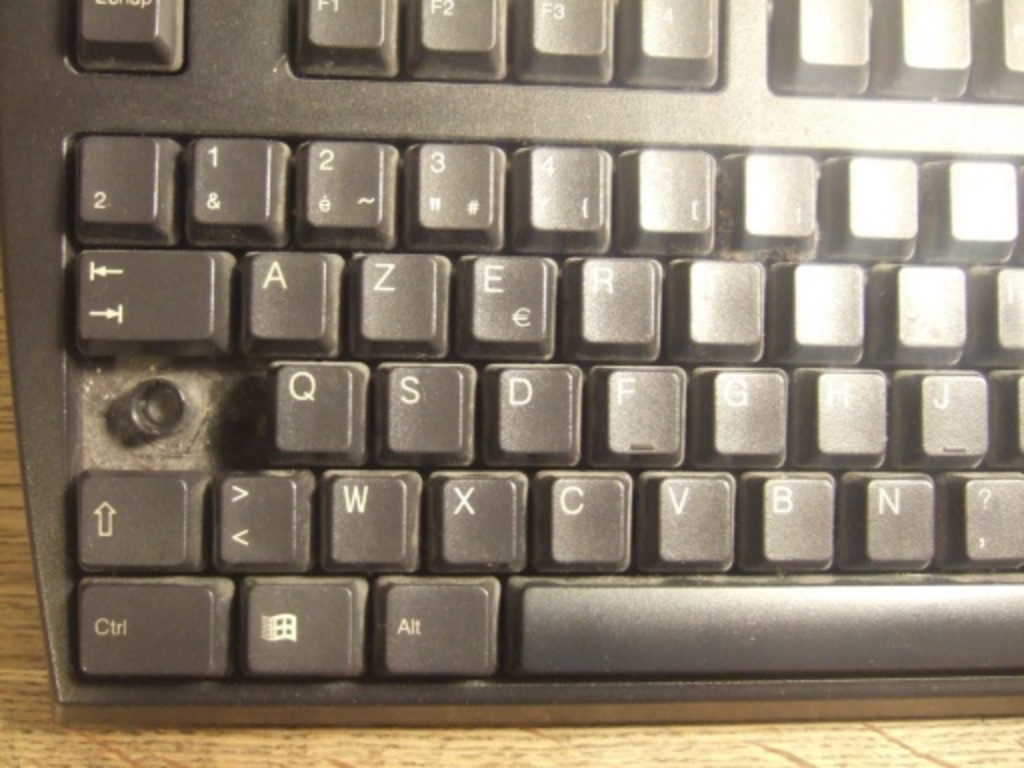
Label: others